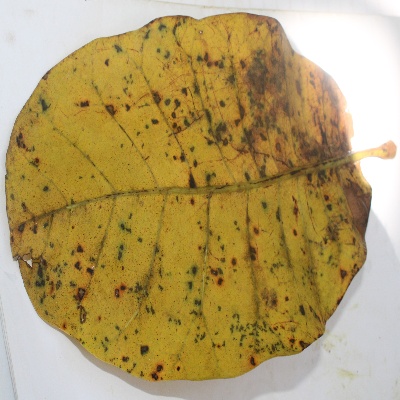
Crop: Cashew
Condition: anthracnose